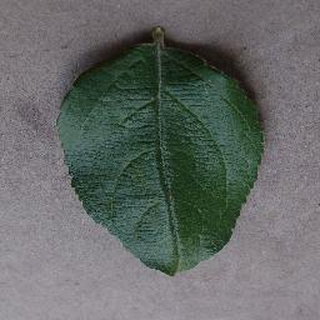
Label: healthy_apple